Political positions of Tulsi Gabbard

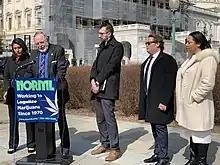
Gabbard and Rep. Don Young speak in support of the Ending Federal Marijuana Prohibition Act in 2019

Gabbard supports a strong US-India relationship "of mutual respect … for many reasons—not the least of which is the war against terrorists." In 2014, she visited India and met with officials from both the ruling Bhartiya Janata Party and the major opposition party, Indian National Congress. Around 2015, some critics charged that she was close to Indian Prime Minister Narendra Modi and his Hindu-nationalist party. Gabbard disputed the claims that she was partial to any political party in India.